Nadipinayakanahalli

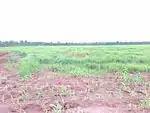
ರಾಗಿ ಬೆಳೆಯ ಪೈರು

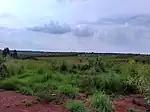
View of Ragi crops plantation from the peaks of the village

Dairy farming (cattle rearing) is widely practiced and is a secondary source of income for average middle-class families. Two non-indigenous breeds, Holstein Frisian and Jersey, are favored because of their high production of milk. Indigenous (desi) cows like hallikar are disappearing as farmers rely on tractors for the cultivation of the land. The number of hallikar cows in the village has fallen from several hundred to under ten, due to lack of food. Cows are worshiped yearly during the Sankranthi festival.